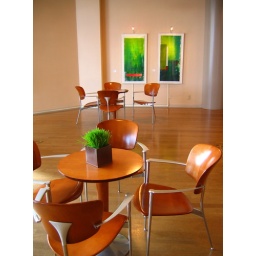
I like grass in pots. I also liked that the paintings on that wall were the same green.